Russ Diamond

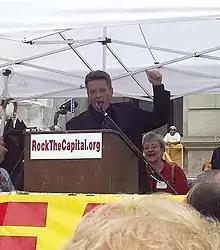
Diamond at a CleansweepPA rally in Harrisburg, 2005

In 2005, after the state legislature voted itself a pay raise, Diamond created PACleanSweep.com, a Web-based political action committee dedicated to ousting every incumbent legislator in the state. The anti-incumbency movement played a role in the ouster of a Pennsylvania Supreme Court justice and in the defeat of 17 incumbent state legislators in primary elections.